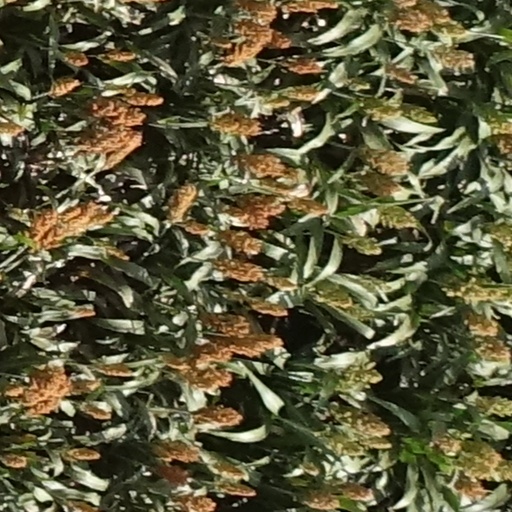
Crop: sorghum